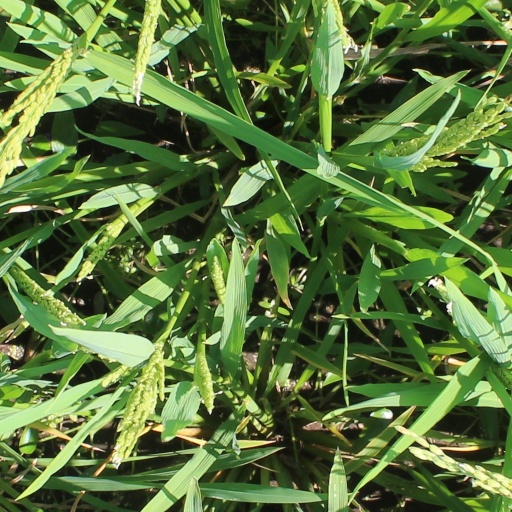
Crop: rice